List of All in the Family episodes

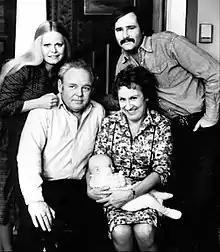
The Bunkers & the Stivics: standing, Gloria (Sally Struthers) and Michael (Rob Reiner); seated, Archie (Carroll O'Connor) and Edith (Jean Stapleton) with baby Joey

The following is an episode list for the American sitcom television series "All in the Family", which originally aired on CBS for nine seasons, from January 12, 1971 to April 8, 1979, with a total of 205 episodes produced.